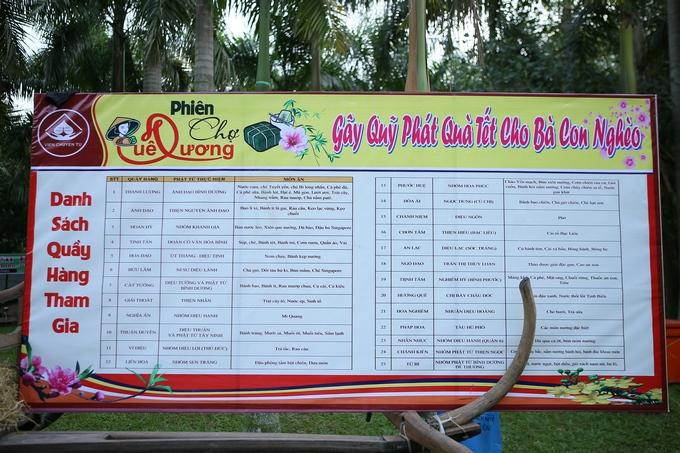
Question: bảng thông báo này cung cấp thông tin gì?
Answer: danh sách quầy hàng tham gia